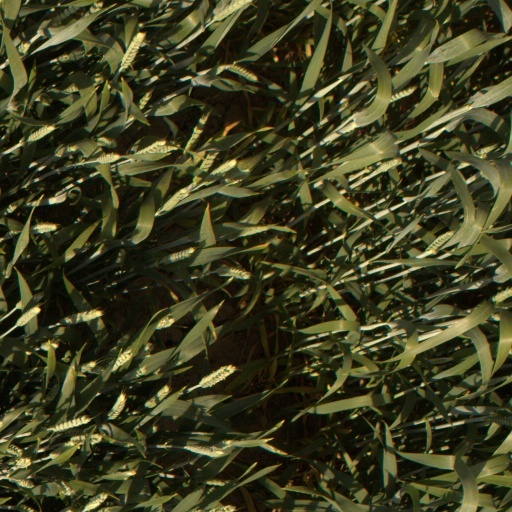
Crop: wheat